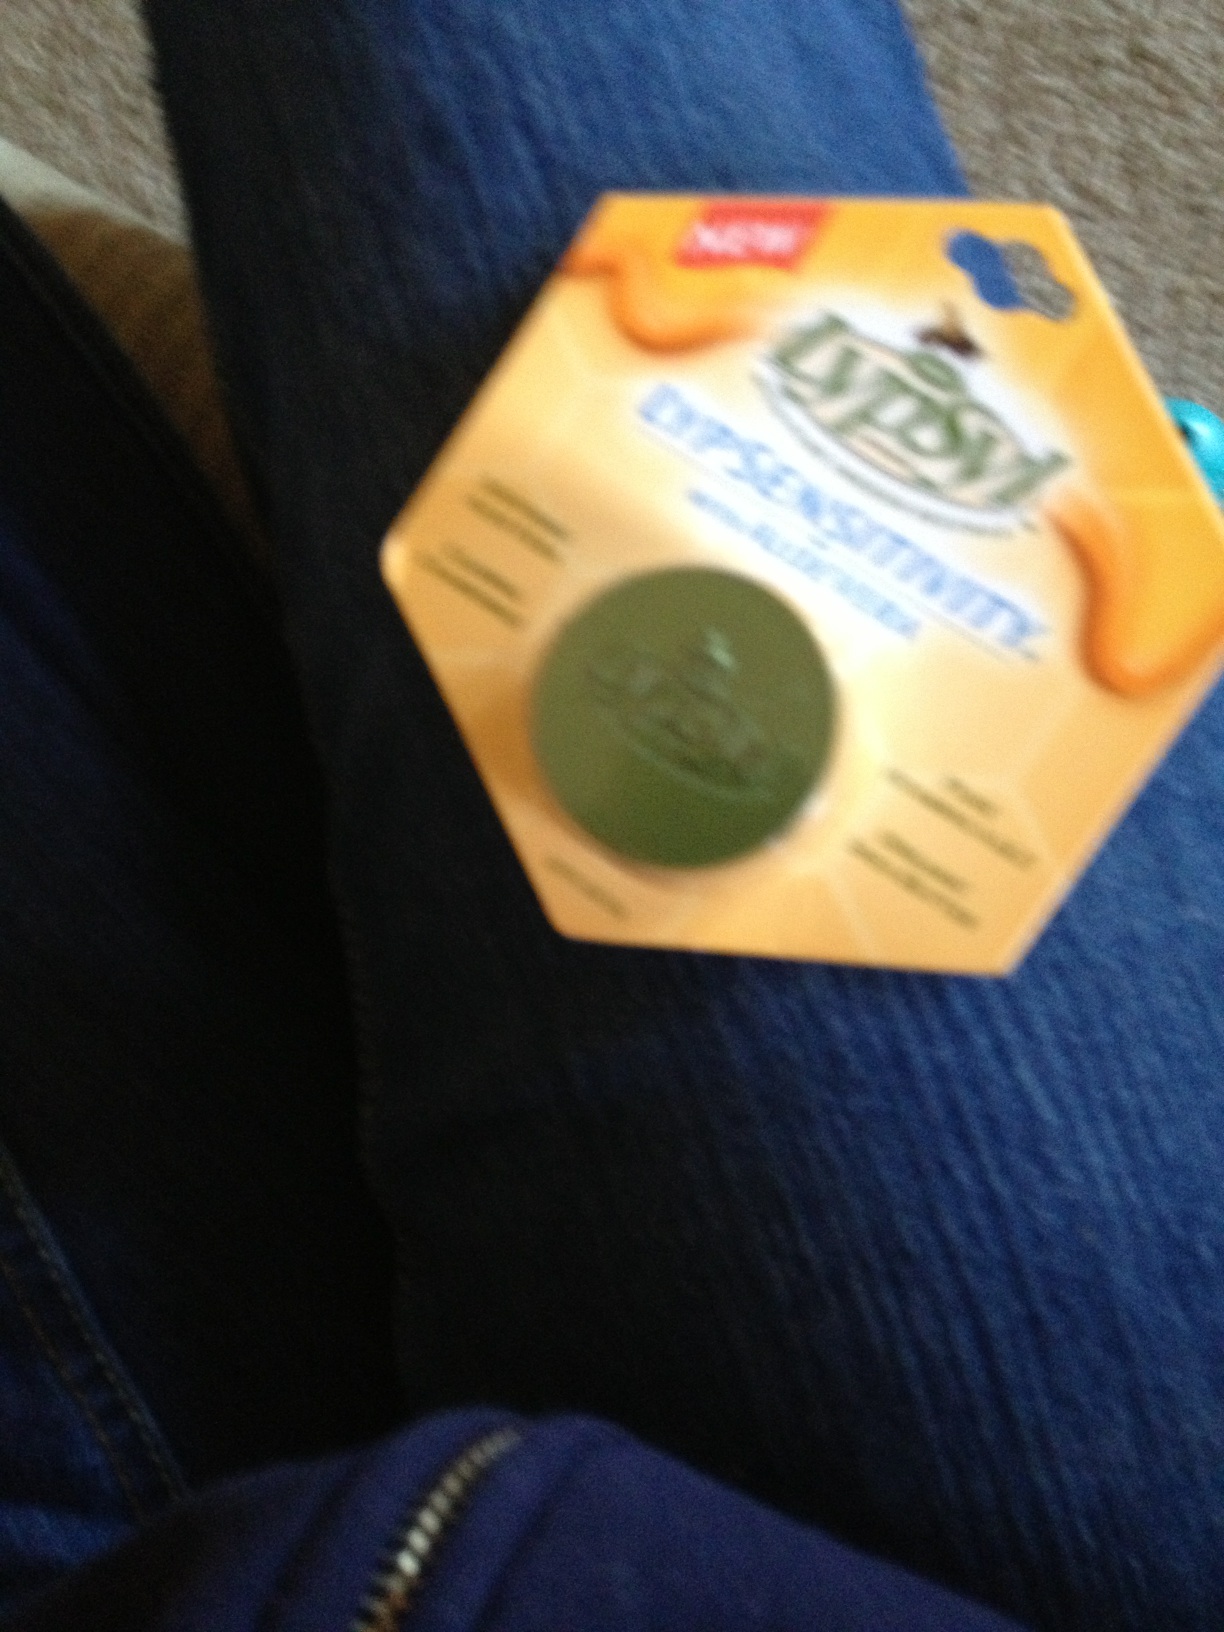Question: What flavor?
Answer: unanswerable